2000:1: A Space Felony

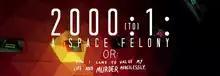

2000:1: A Space Felony is a 2017 adventure video game developed by National Insecurities and published by Humble Games. It is a parody of "".